Telecommunications engineering

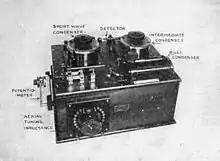
Marconi crystal radio receiver

Telecommunications engineering is a subfield of electronics engineering which seeks to design and devise systems of communication at a distance. The work ranges from basic circuit design to strategic mass developments. A telecommunication engineer is responsible for designing and overseeing the installation of telecommunications equipment and facilities, such as complex electronic switching system, and other plain old telephone service facilities, optical fiber cabling, IP networks, and microwave transmission systems. Telecommunications engineering also overlaps with broadcast engineering.